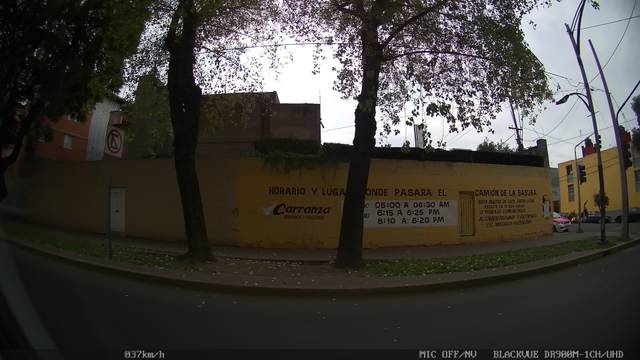
Region: Mexico
Coordinates: 19.437, -99.118